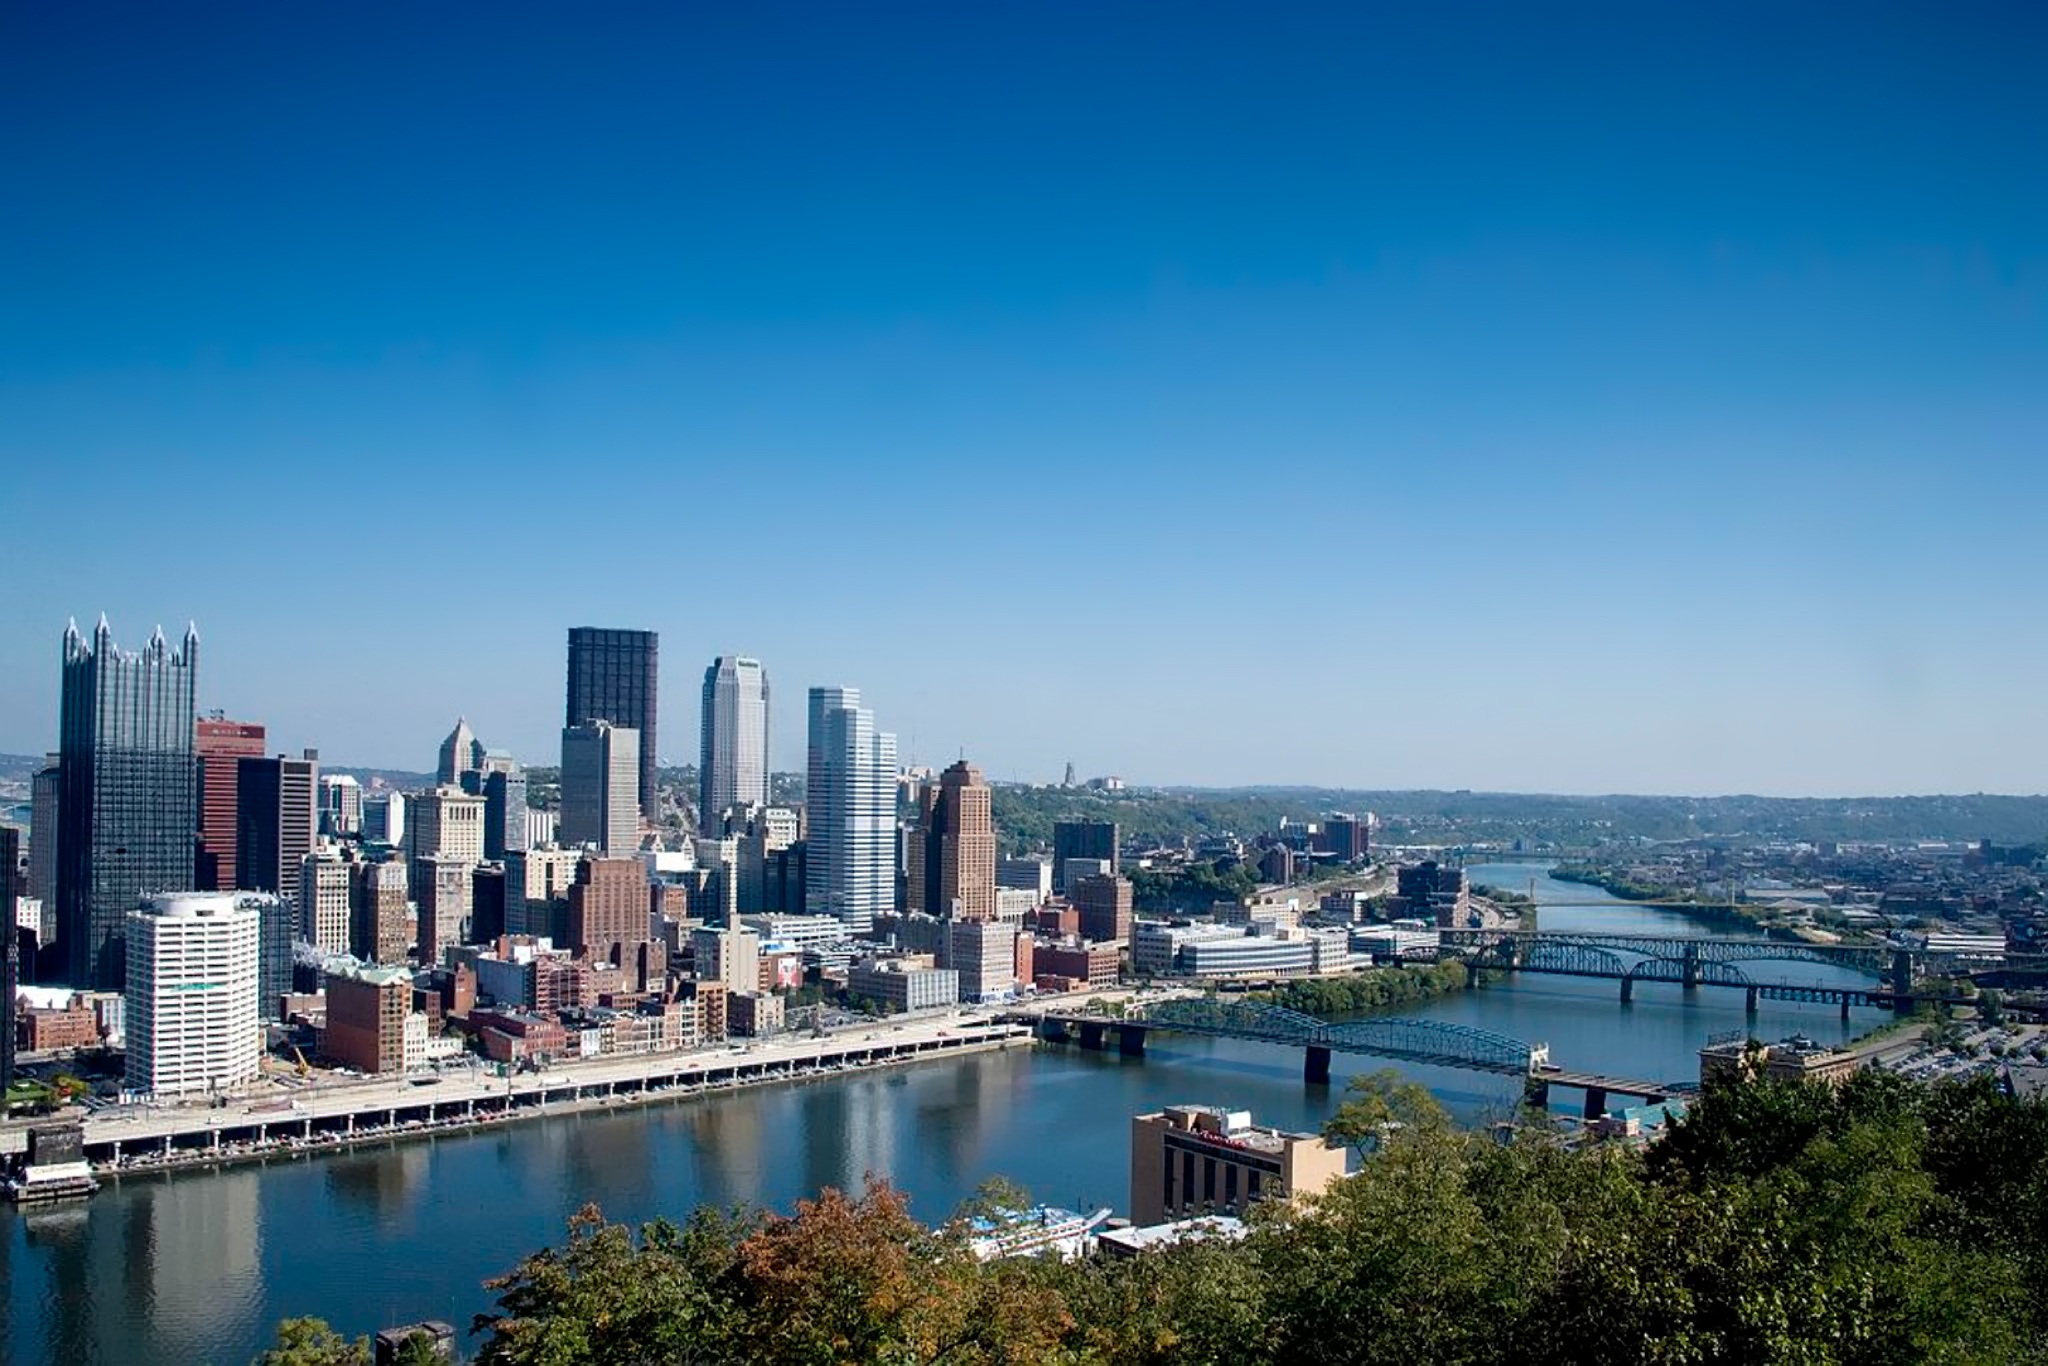
sea, coast, horizon, architecture, skyline, city, skyscraper, urban, river, cityscape, panorama, downtown, dusk, bay, marina, tower block, pittsburgh, pennsylvania, cities, geographical feature, human settlement, metropolitan area